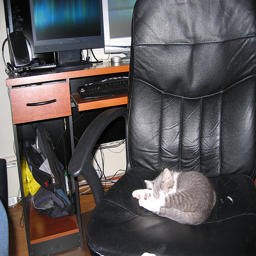
A gray and white cat is in a black chair.
The cat is sleeping in a leather computer desk chair.
a grey cat sleeping on a leather chair
a little cat sleeping in a big office chair
A cat taking a nap in a computer chair.